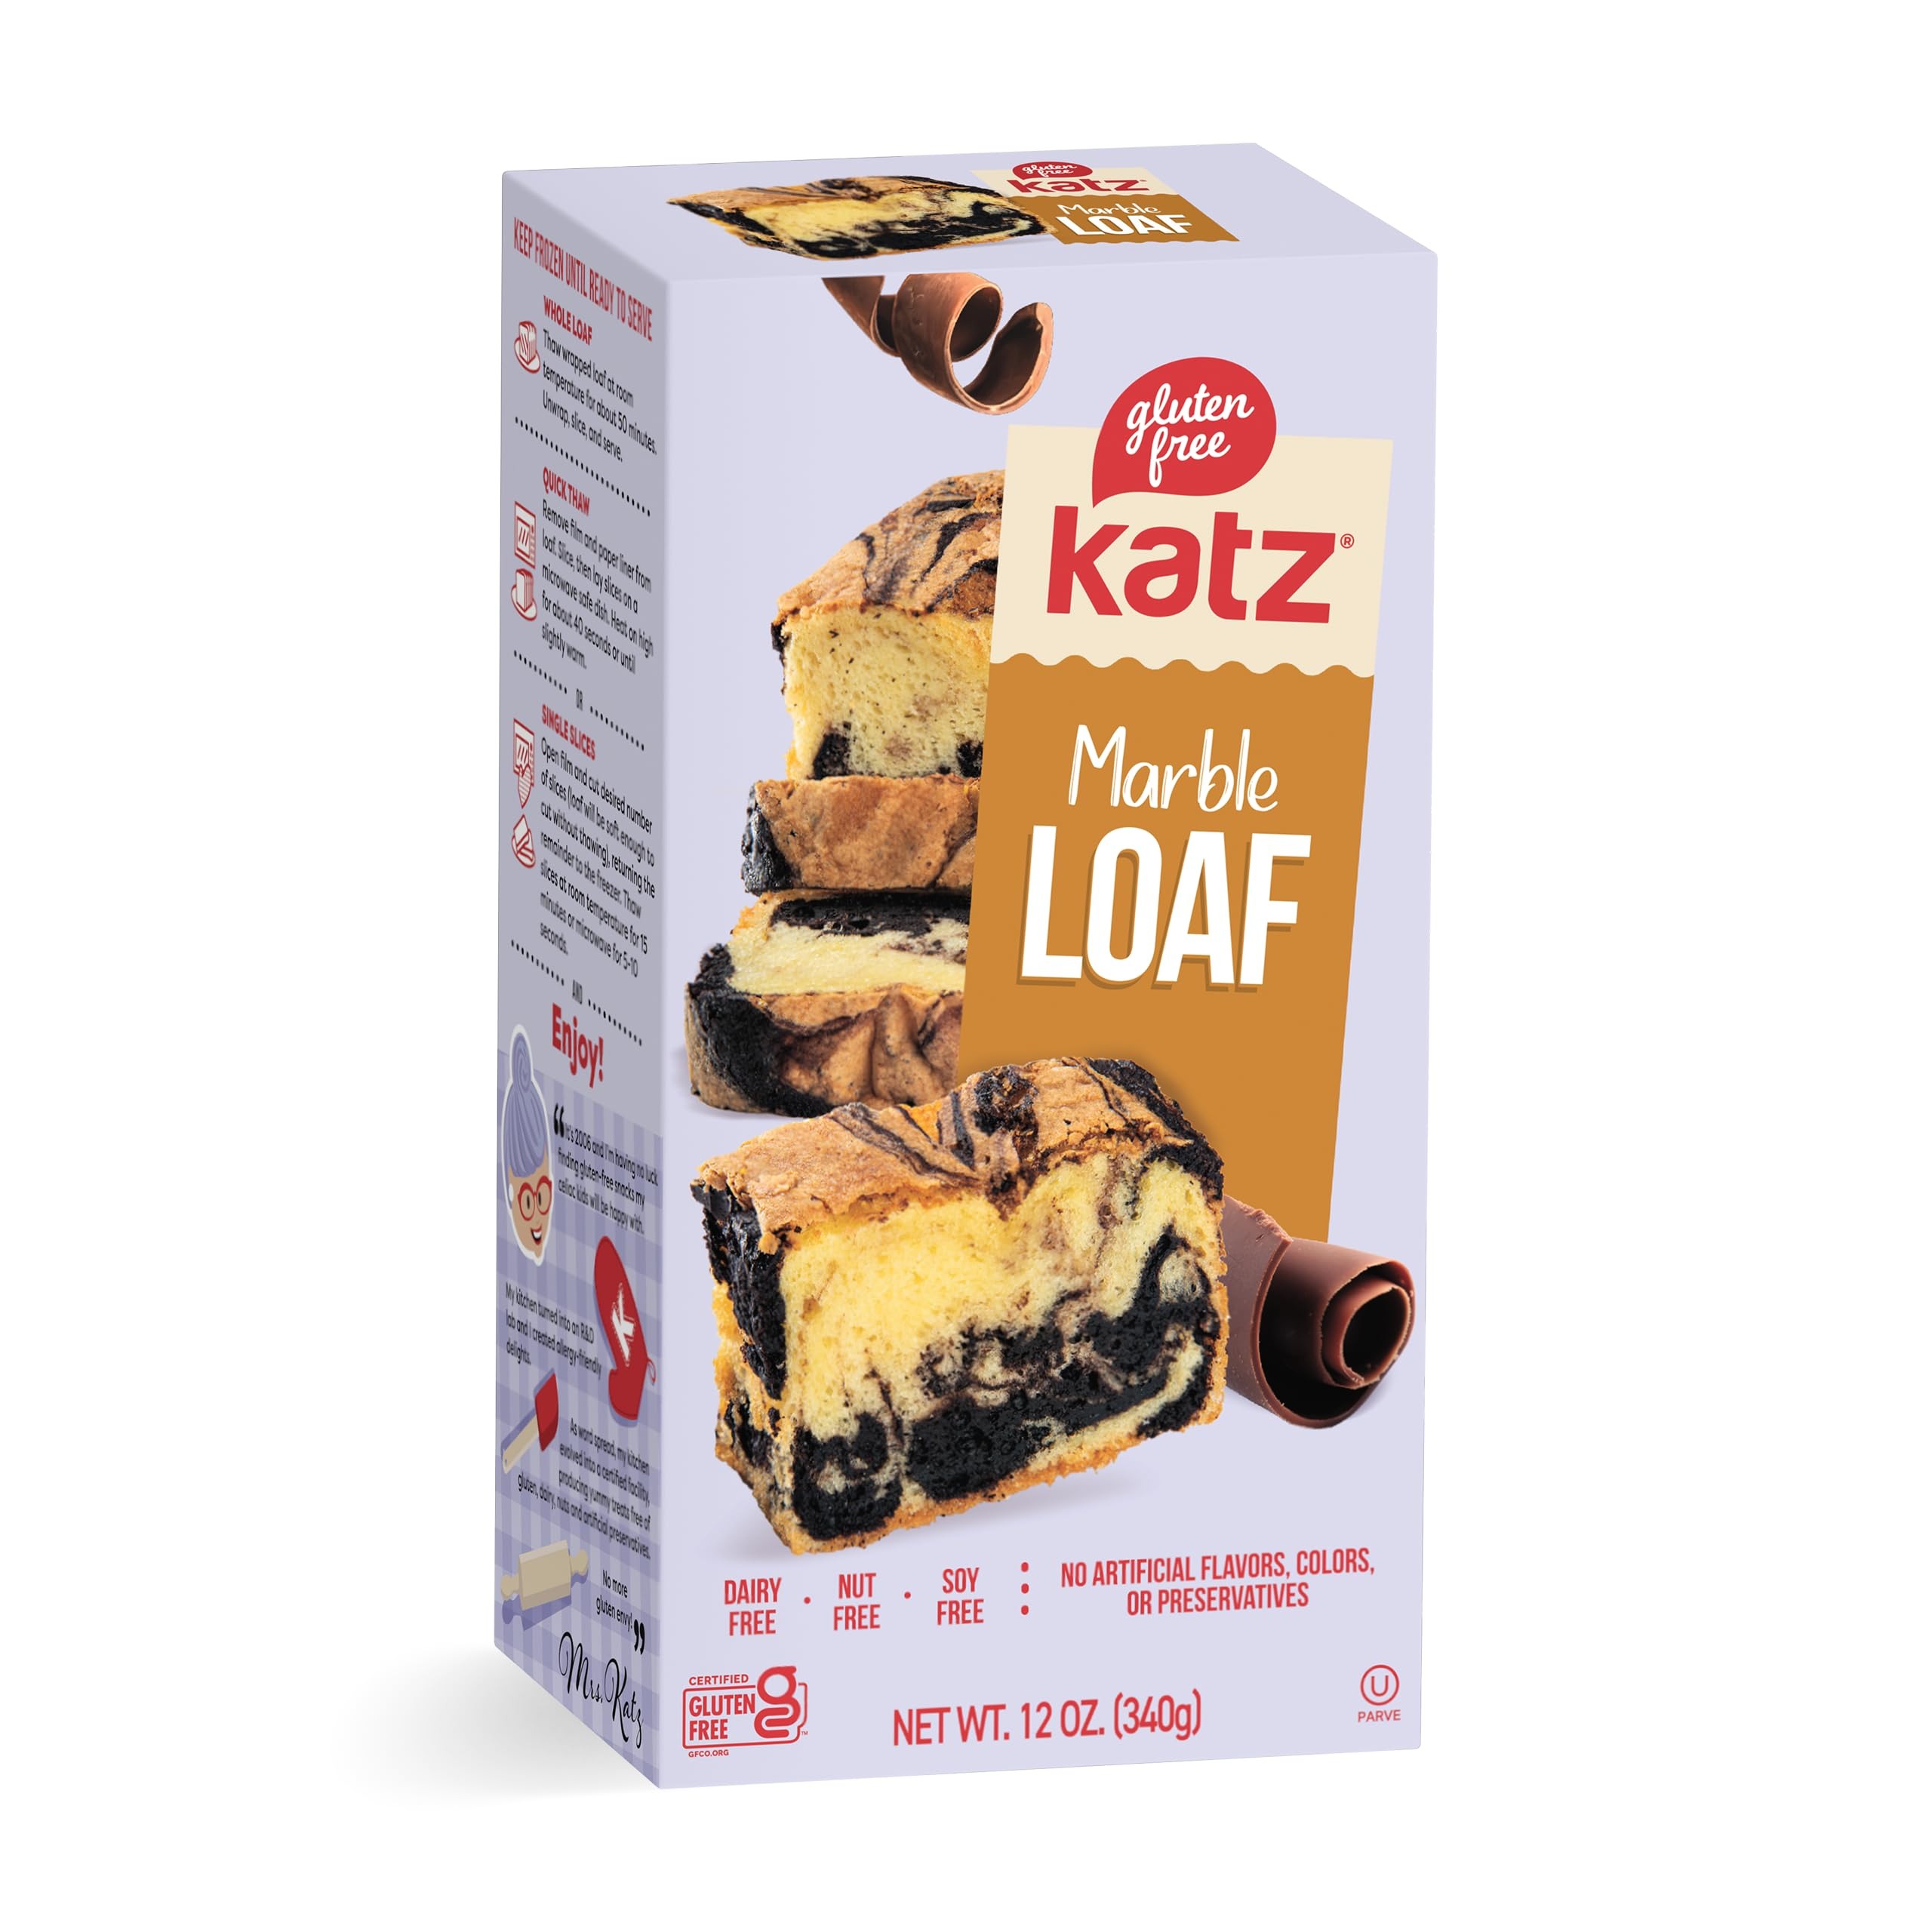
Item Name: Katz Gluten Free Marble Loaf. Free of Dairy, Nut, and Soy, Kosher (12 Ounce) Pack of 1.
Bullet Point: Have the real Marble Loaf experience without even knowing it's Gluten Free.
Product Description: Rich flavor, decadent taste and superfluffy texture combine to make this divinely delicious cake an instant favorite and a winning match over traditional marble cakes.
Value: 12.0
Unit: Ounce

Price: 6.49